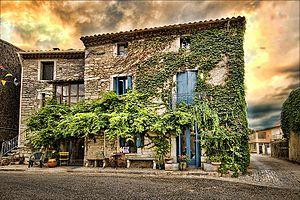
Notre-Dame-de-Londres est une commune française située dans le département de l'Hérault en région Occitanie. Ses habitants sont appelés les Londrins.